Union County, Ohio

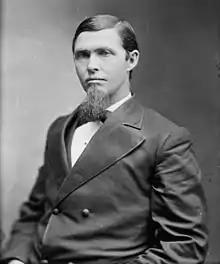
Preston B. Plumb, U.S. Senator, and one-time Marysville resident

Otway Curry was a nationally known poet who also became a jurist in 1840. Hylas Sabine graduated from Harvard in 1863 and practiced law in the county. Ulysses Cole, the son of Judge P.B. Cole, attended Harvard, practiced law with his father in 1867, and after being elected to the legislature in Indiana, became Deputy United States Assessor for Internal Revenue. Joseph Kennedy was admitted to the bar in 1871, and would become mayor of Marysville. Charles W. Fairbanks was admitted to the bar in 1874 and went on to become a United States Vice President.